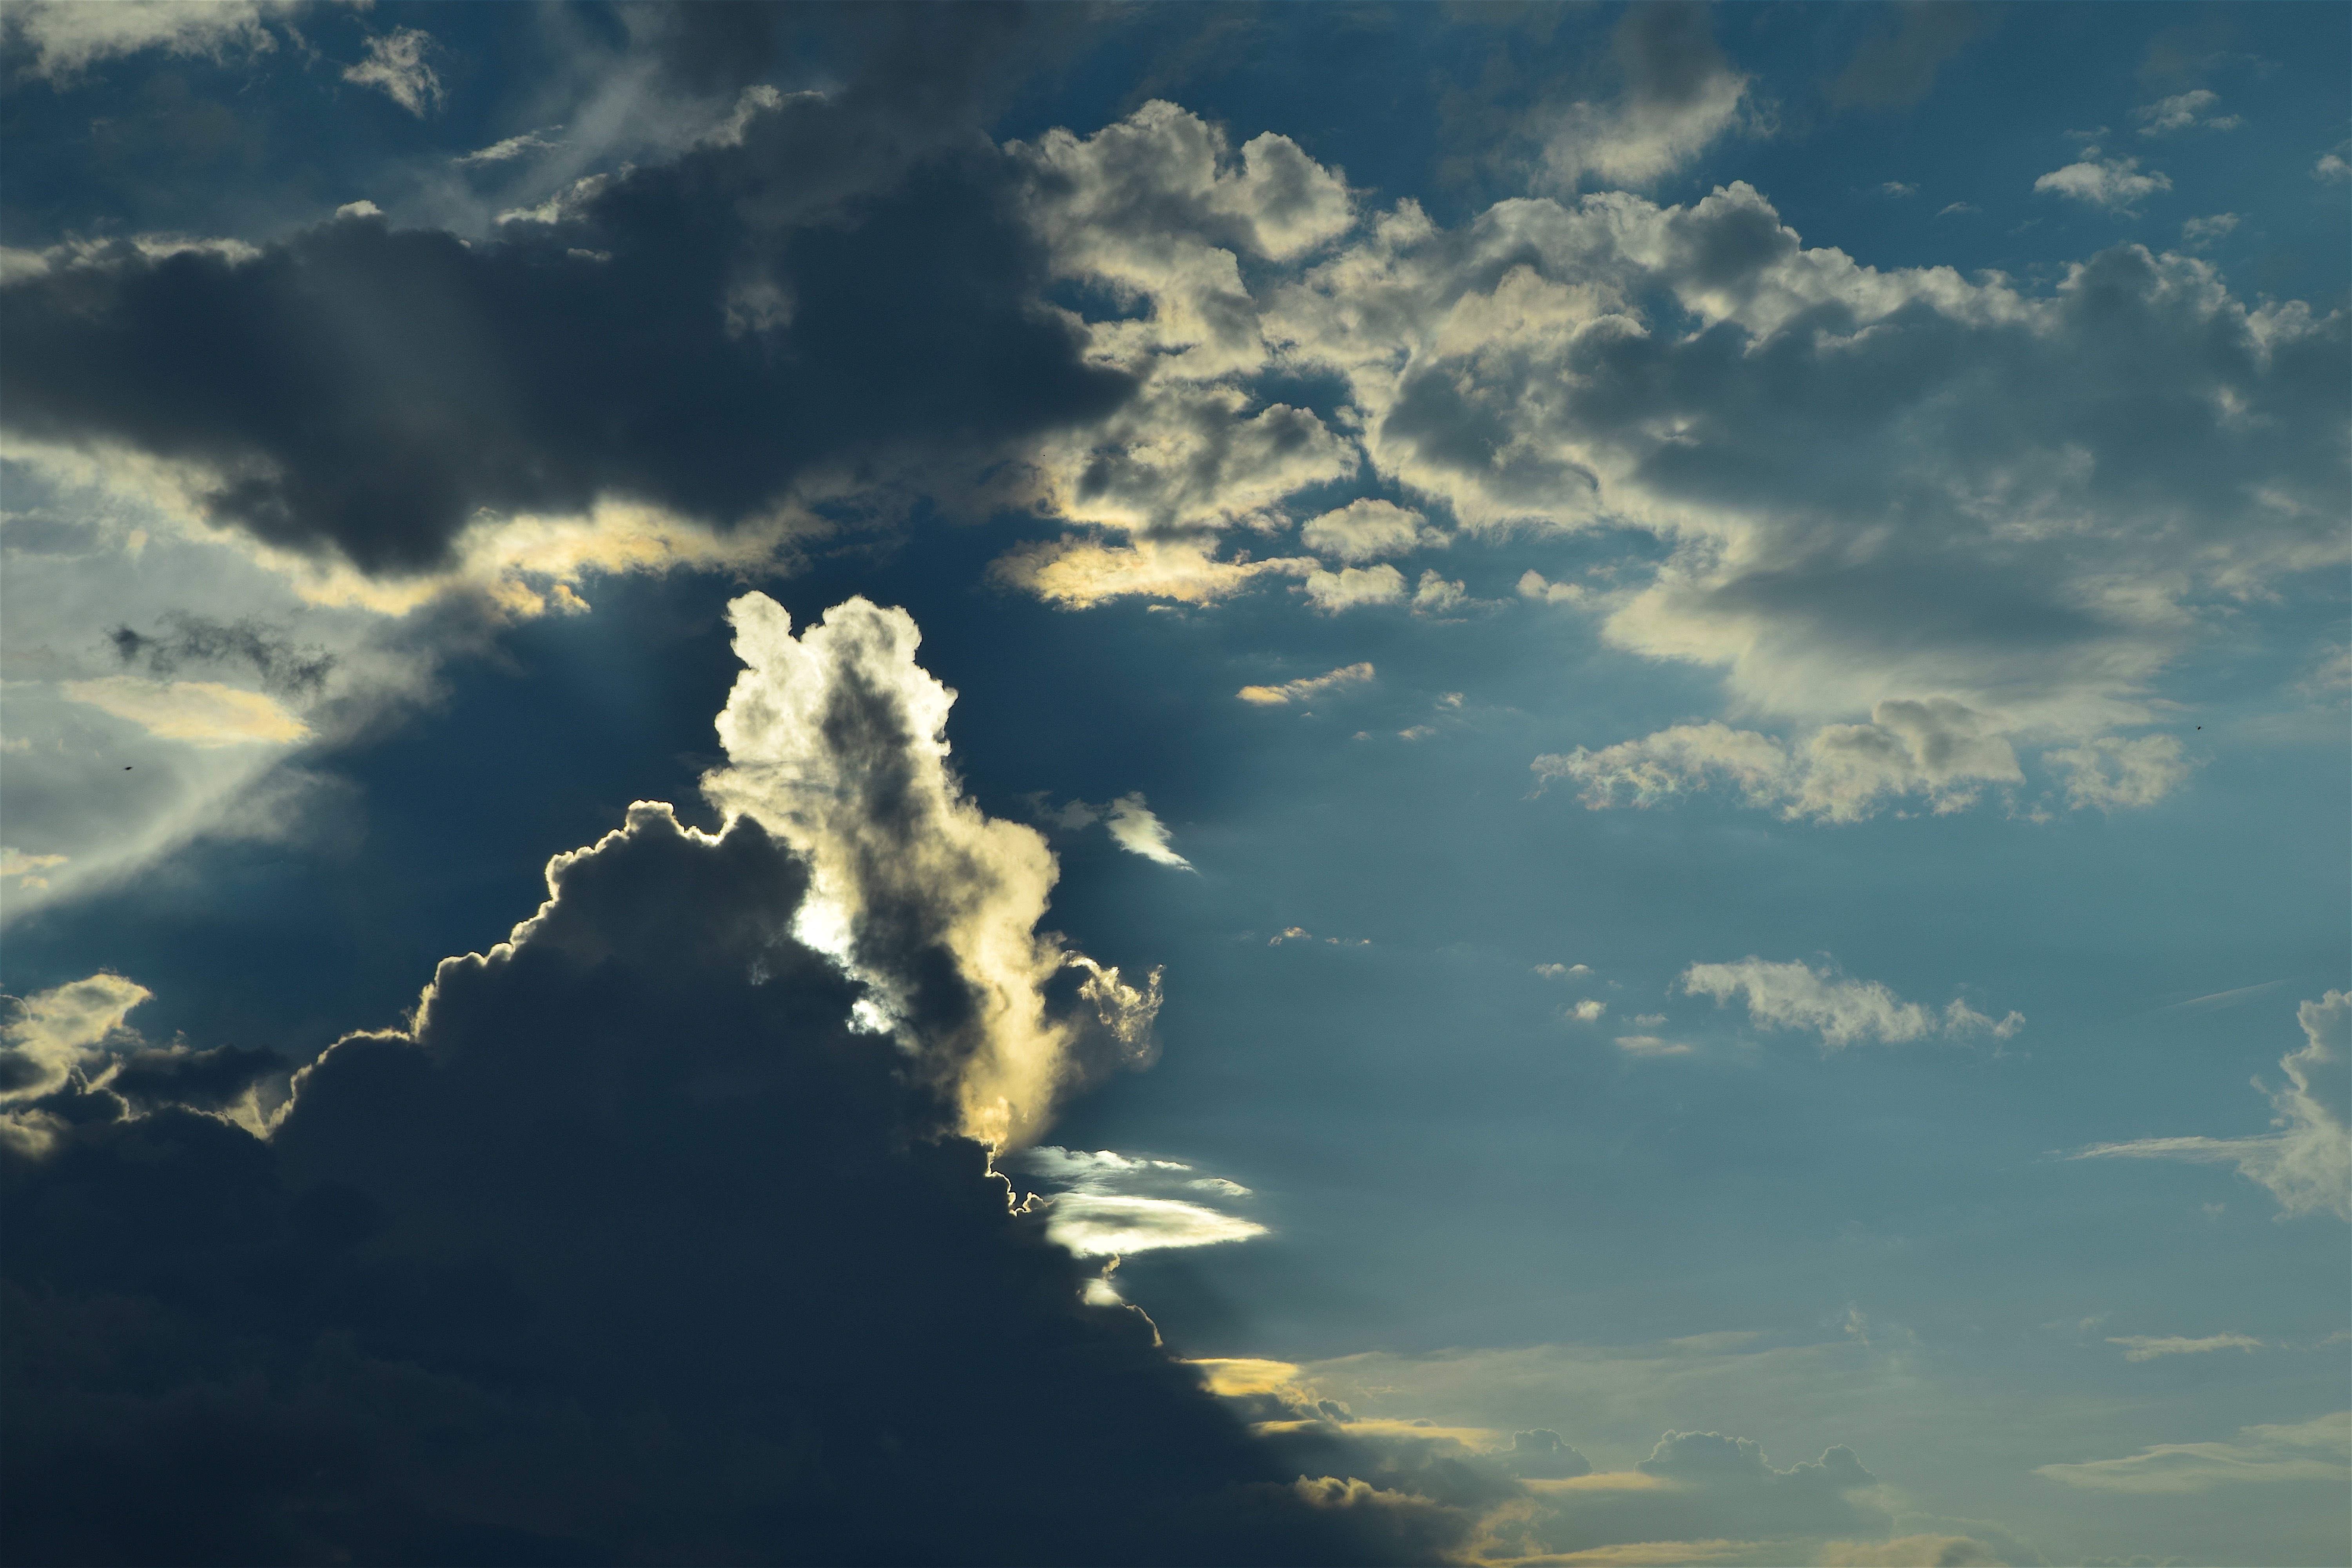
nature, horizon, light, cloud, sky, sun, sunset, white, sunlight, cloudy, atmosphere, dusk, reflection, scenic, cumulus, blue, sunny, skies, clouds, clouded, clouds sky, sky clouds, blue sky clouds, meteorological phenomenon, atmosphere of earth